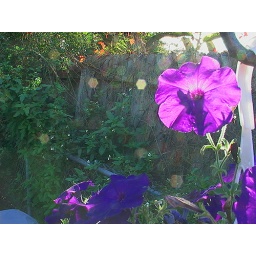
Was standing in the backyard talking on the phone and noticed the light coming through this flower. Just gorgeous!